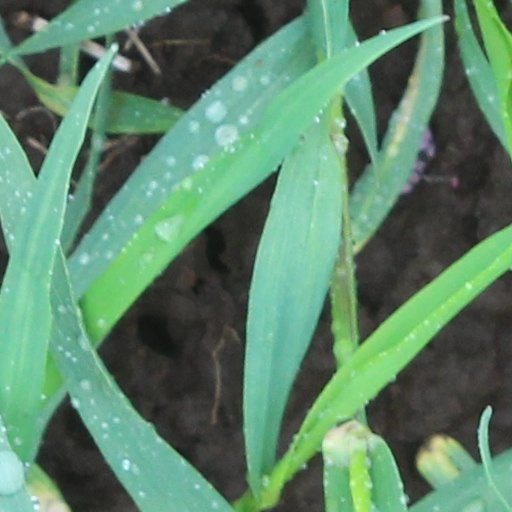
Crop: wheat